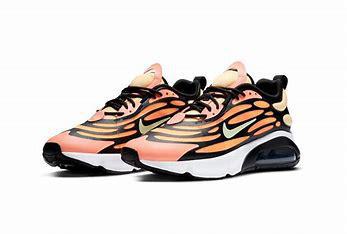
Brand: Nike
Model: Air Max Exosense